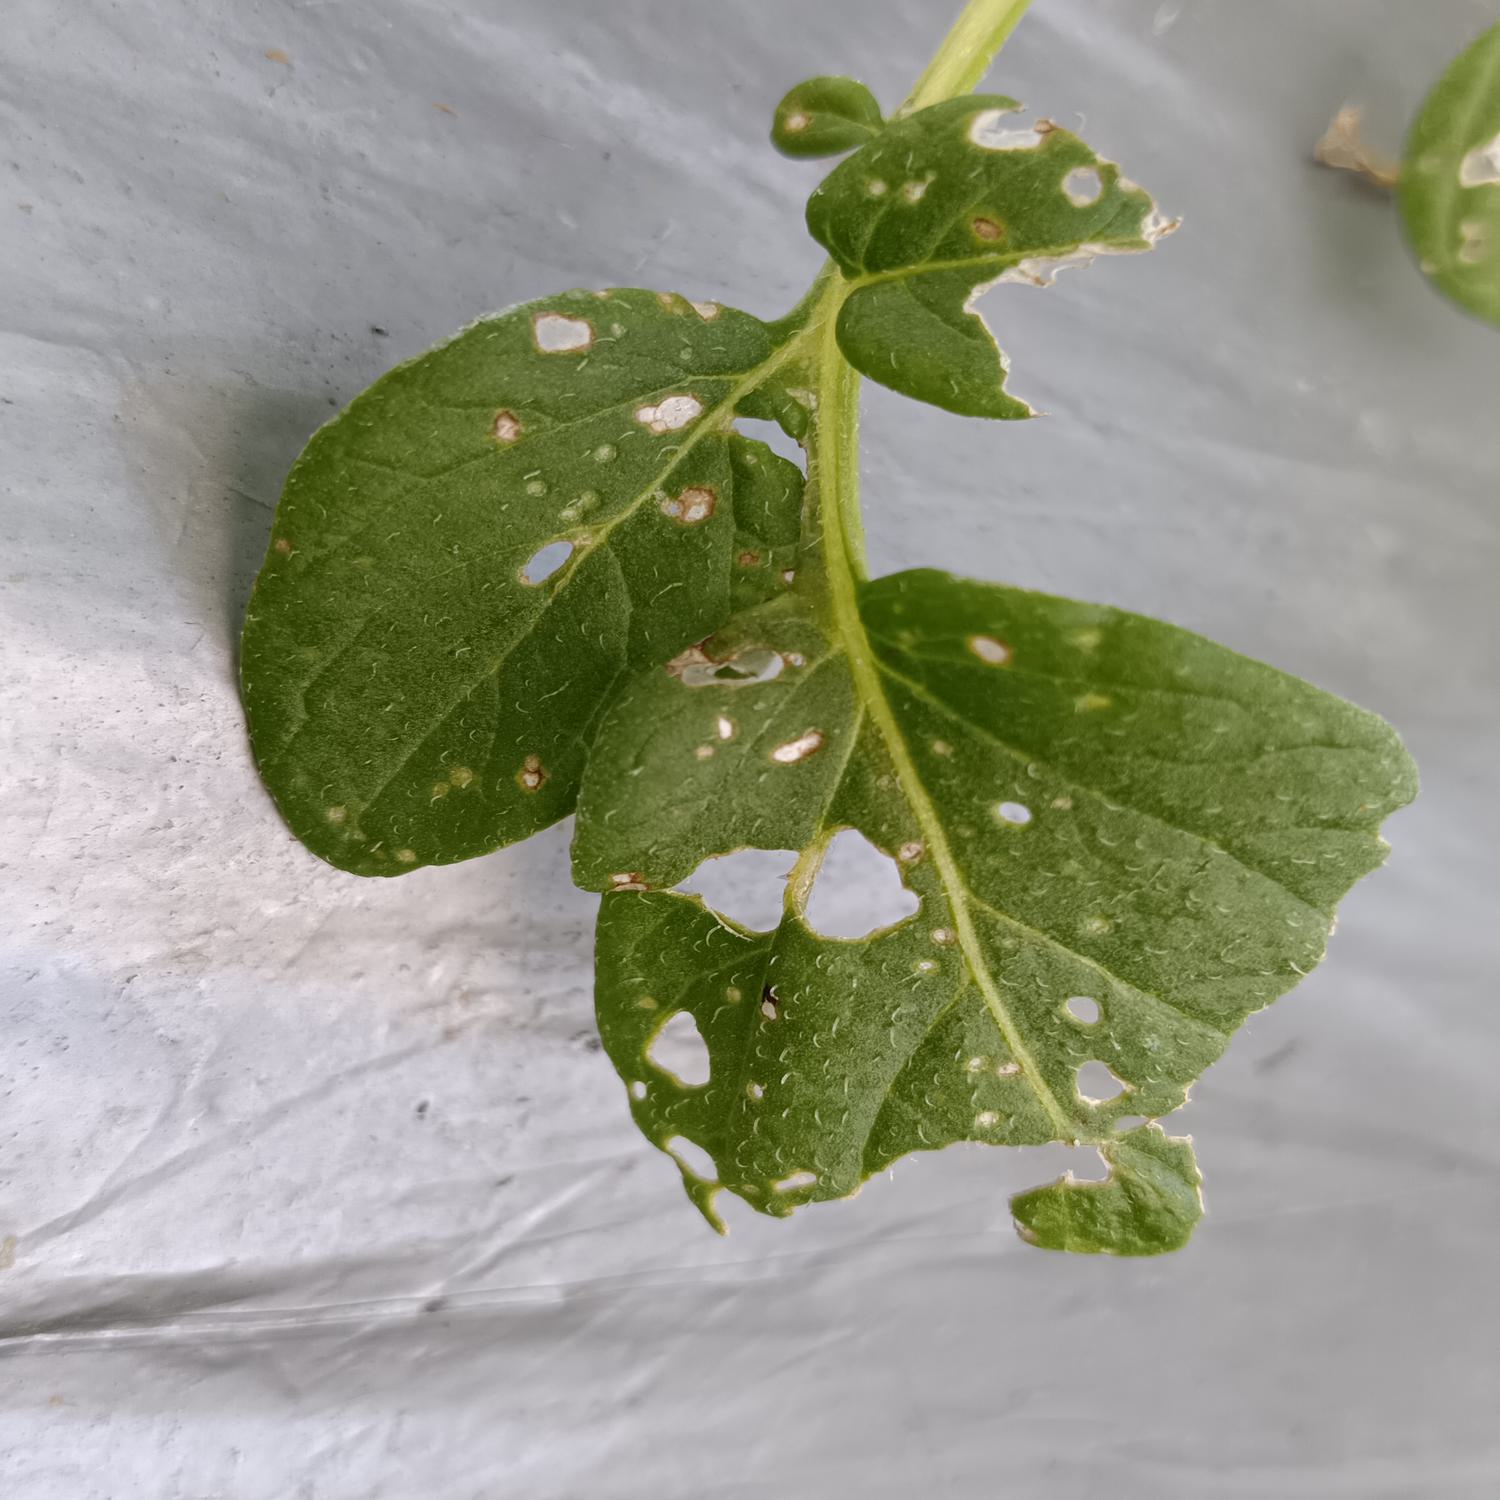
Label: Pest